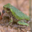
Label: frog